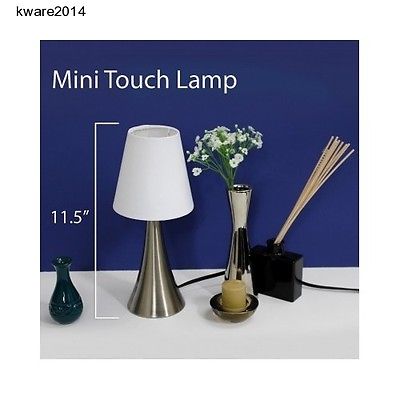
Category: lamp